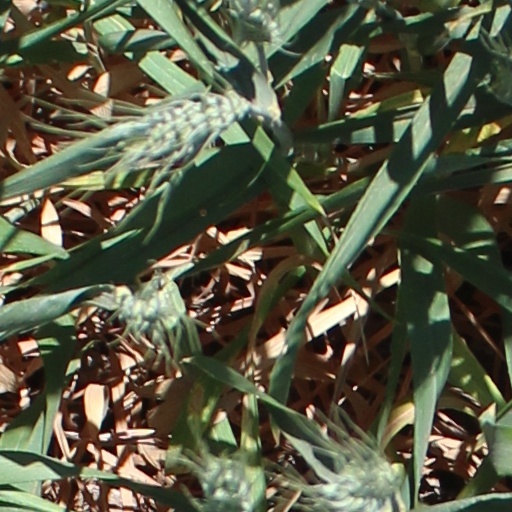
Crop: wheat